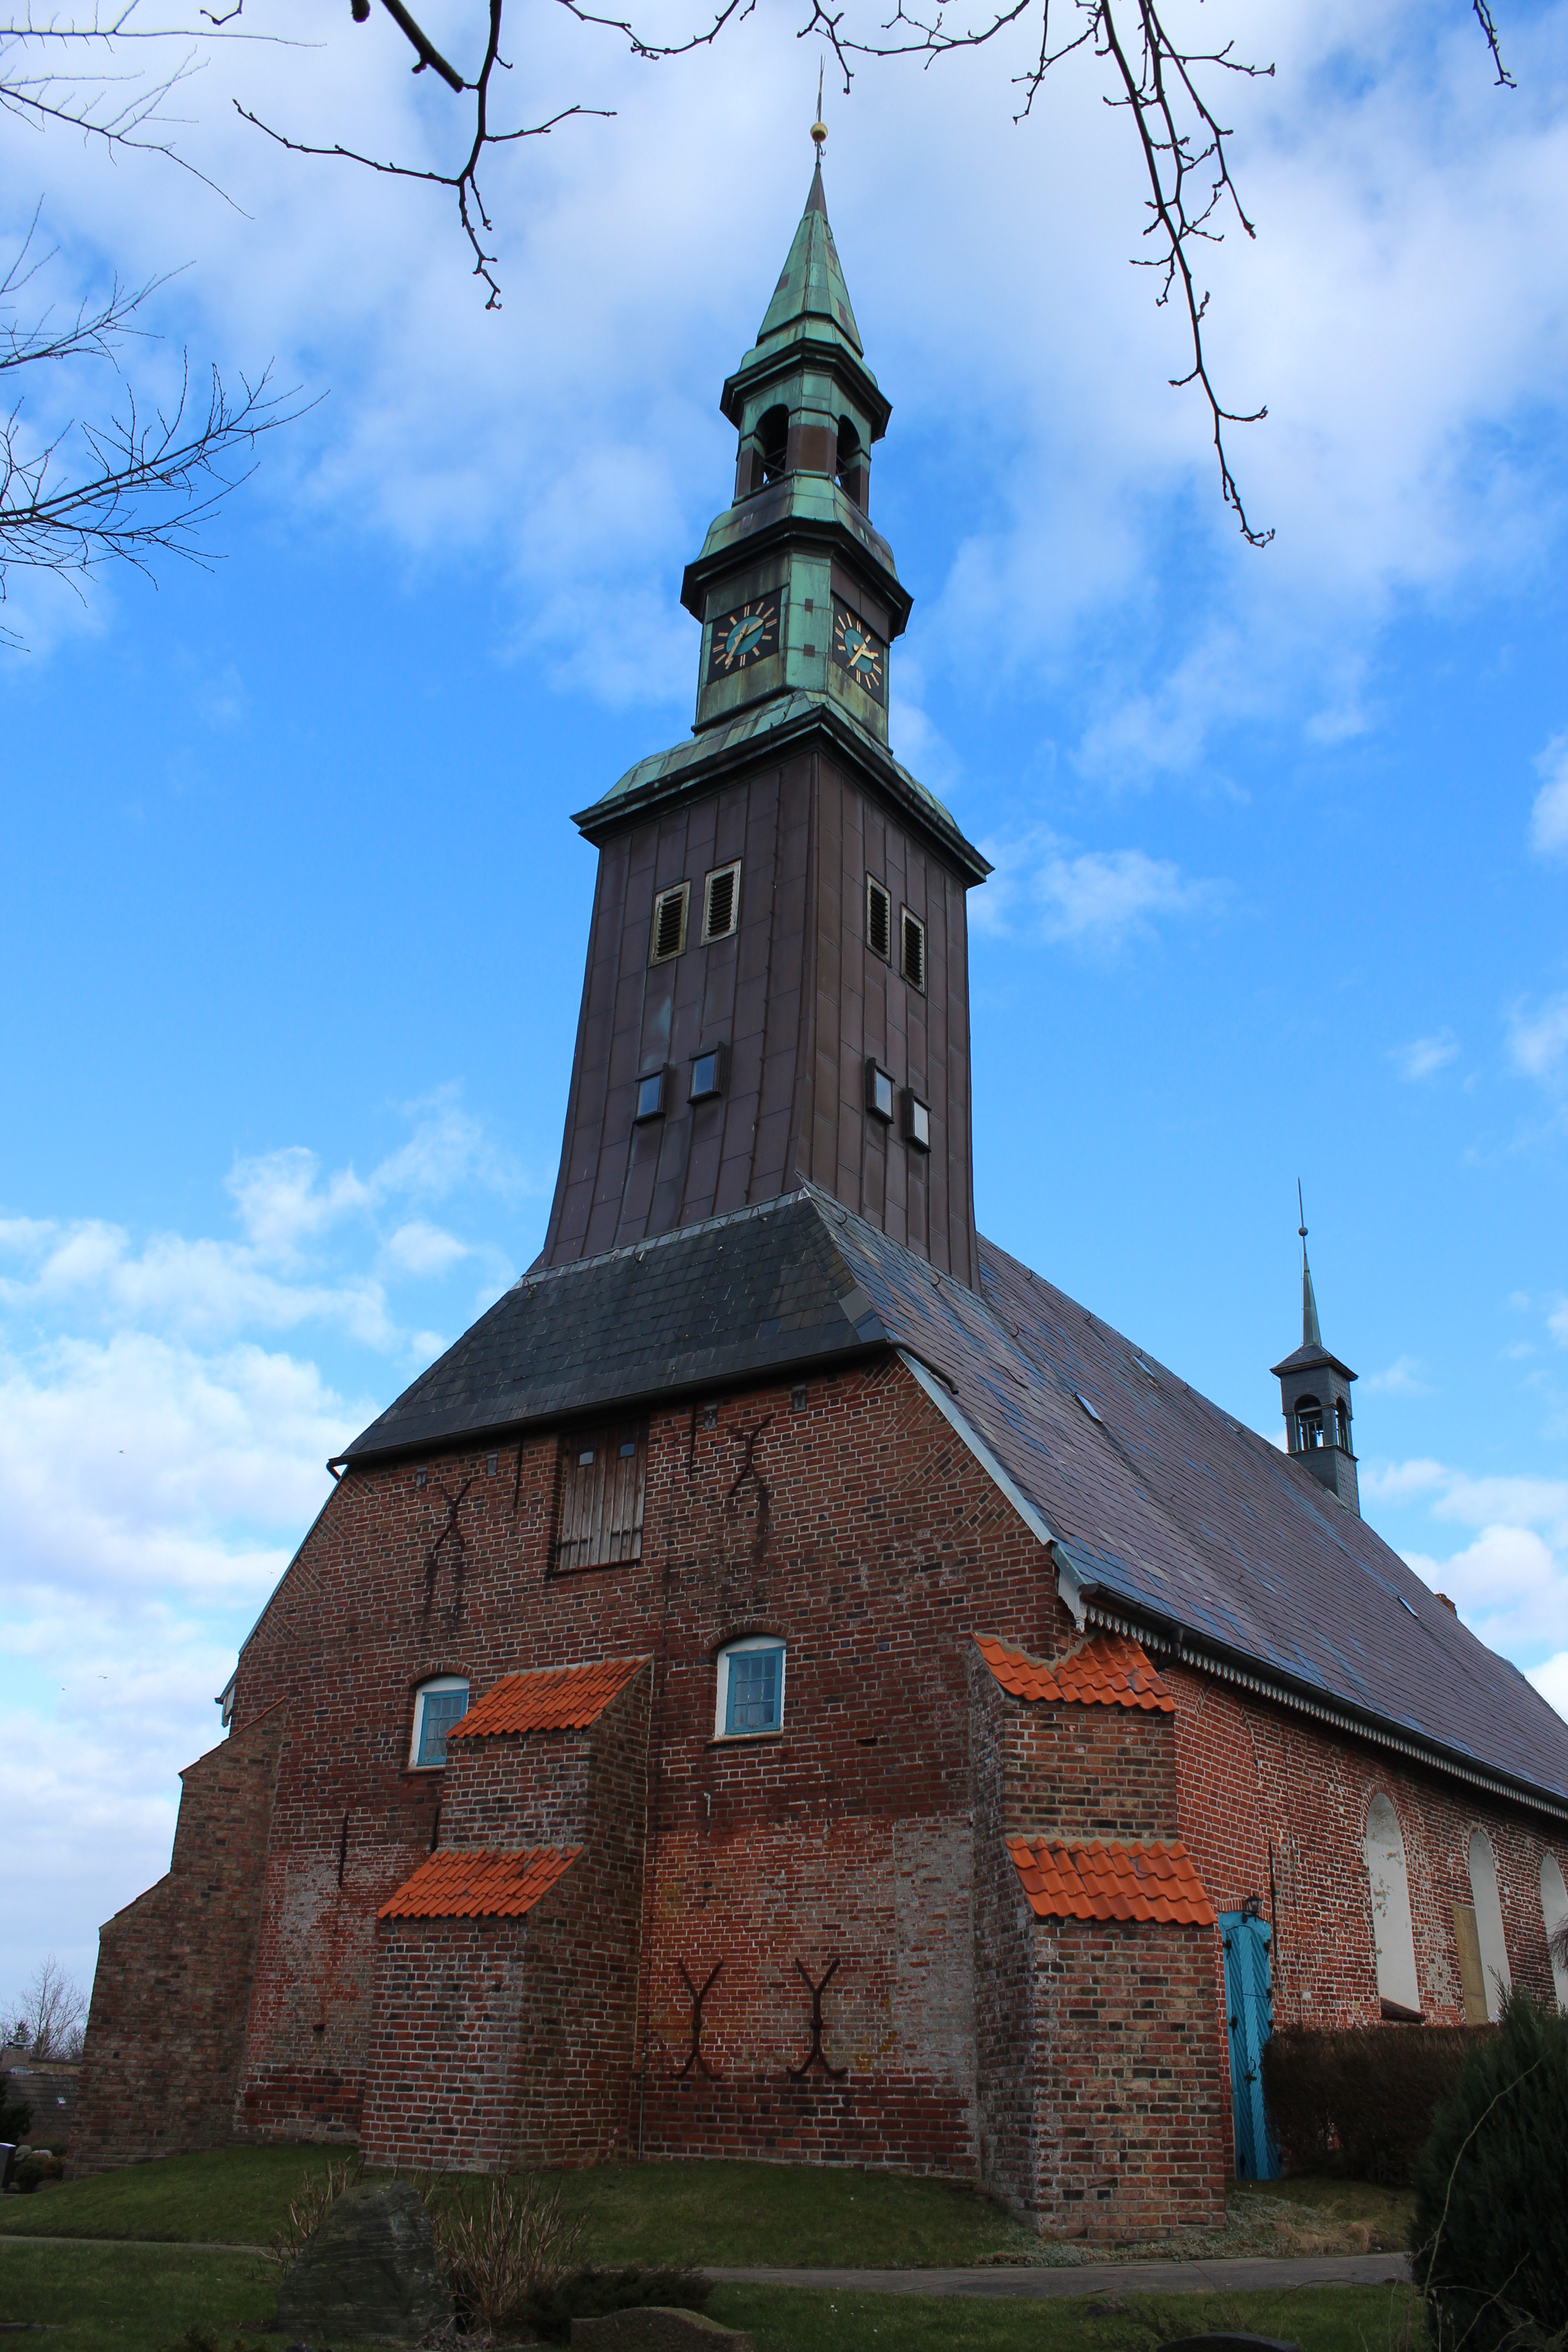
architecture, building, tower, church, chapel, place of worship, bell tower, spire, steeple, monastery, churches, rural area, eiderstedt, spanish missions in california, church of st magnus tating